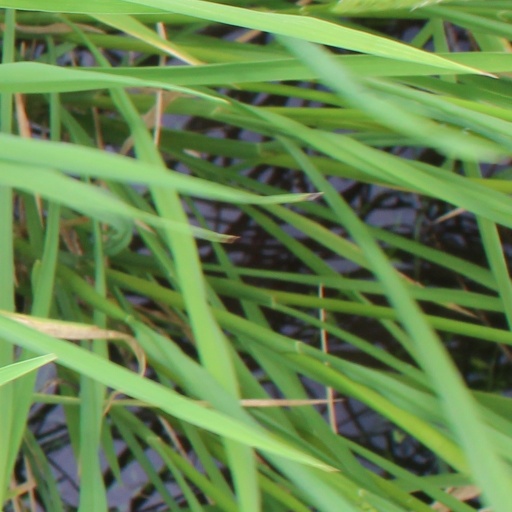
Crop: rice